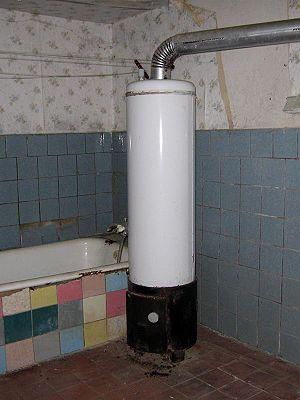
Chauffe-eau de salle de bain.